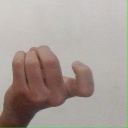
अक्षर: ज